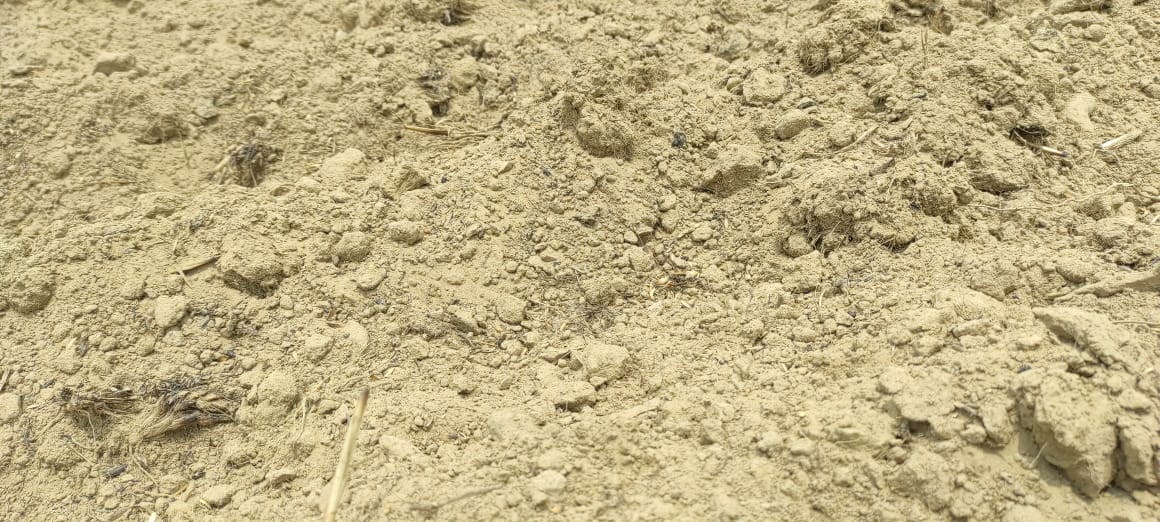
Soil type: Alluvial soil